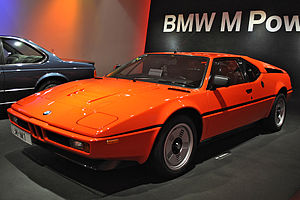
BMW M1
BMW M1
BMW M1 var en supersportsvogn fremstillet af BMW mellem efteråret 1978 og slutningen af 1981.